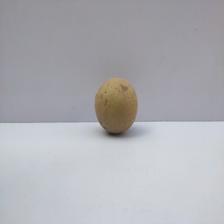
Size: Small